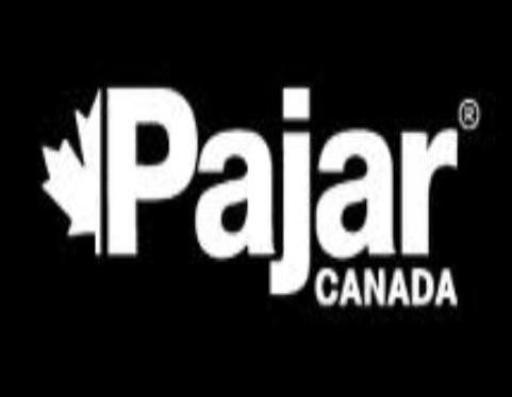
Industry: Clothes